Salthouse Dock

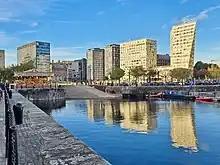
Salthouse Dock in 2023.

Salthouse Dock is the oldest existing dock in Liverpool, and some of the masonry in the south-west corner of the dock is from the original construction. The dock walls are Grade II listed. A granite stone gable and arch entrance survives at the south east corner of the dock, from a transit shed built by Jesse Hartley.